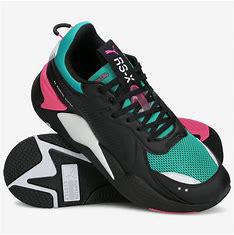
Brand: Puma
Model: Rs